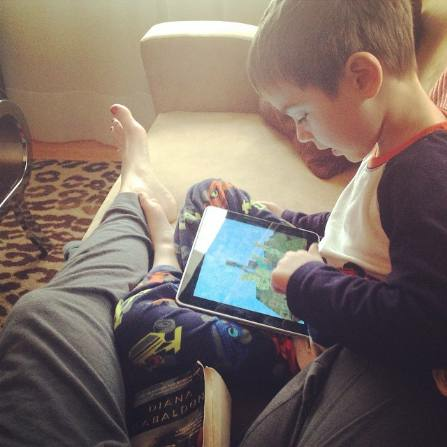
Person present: No